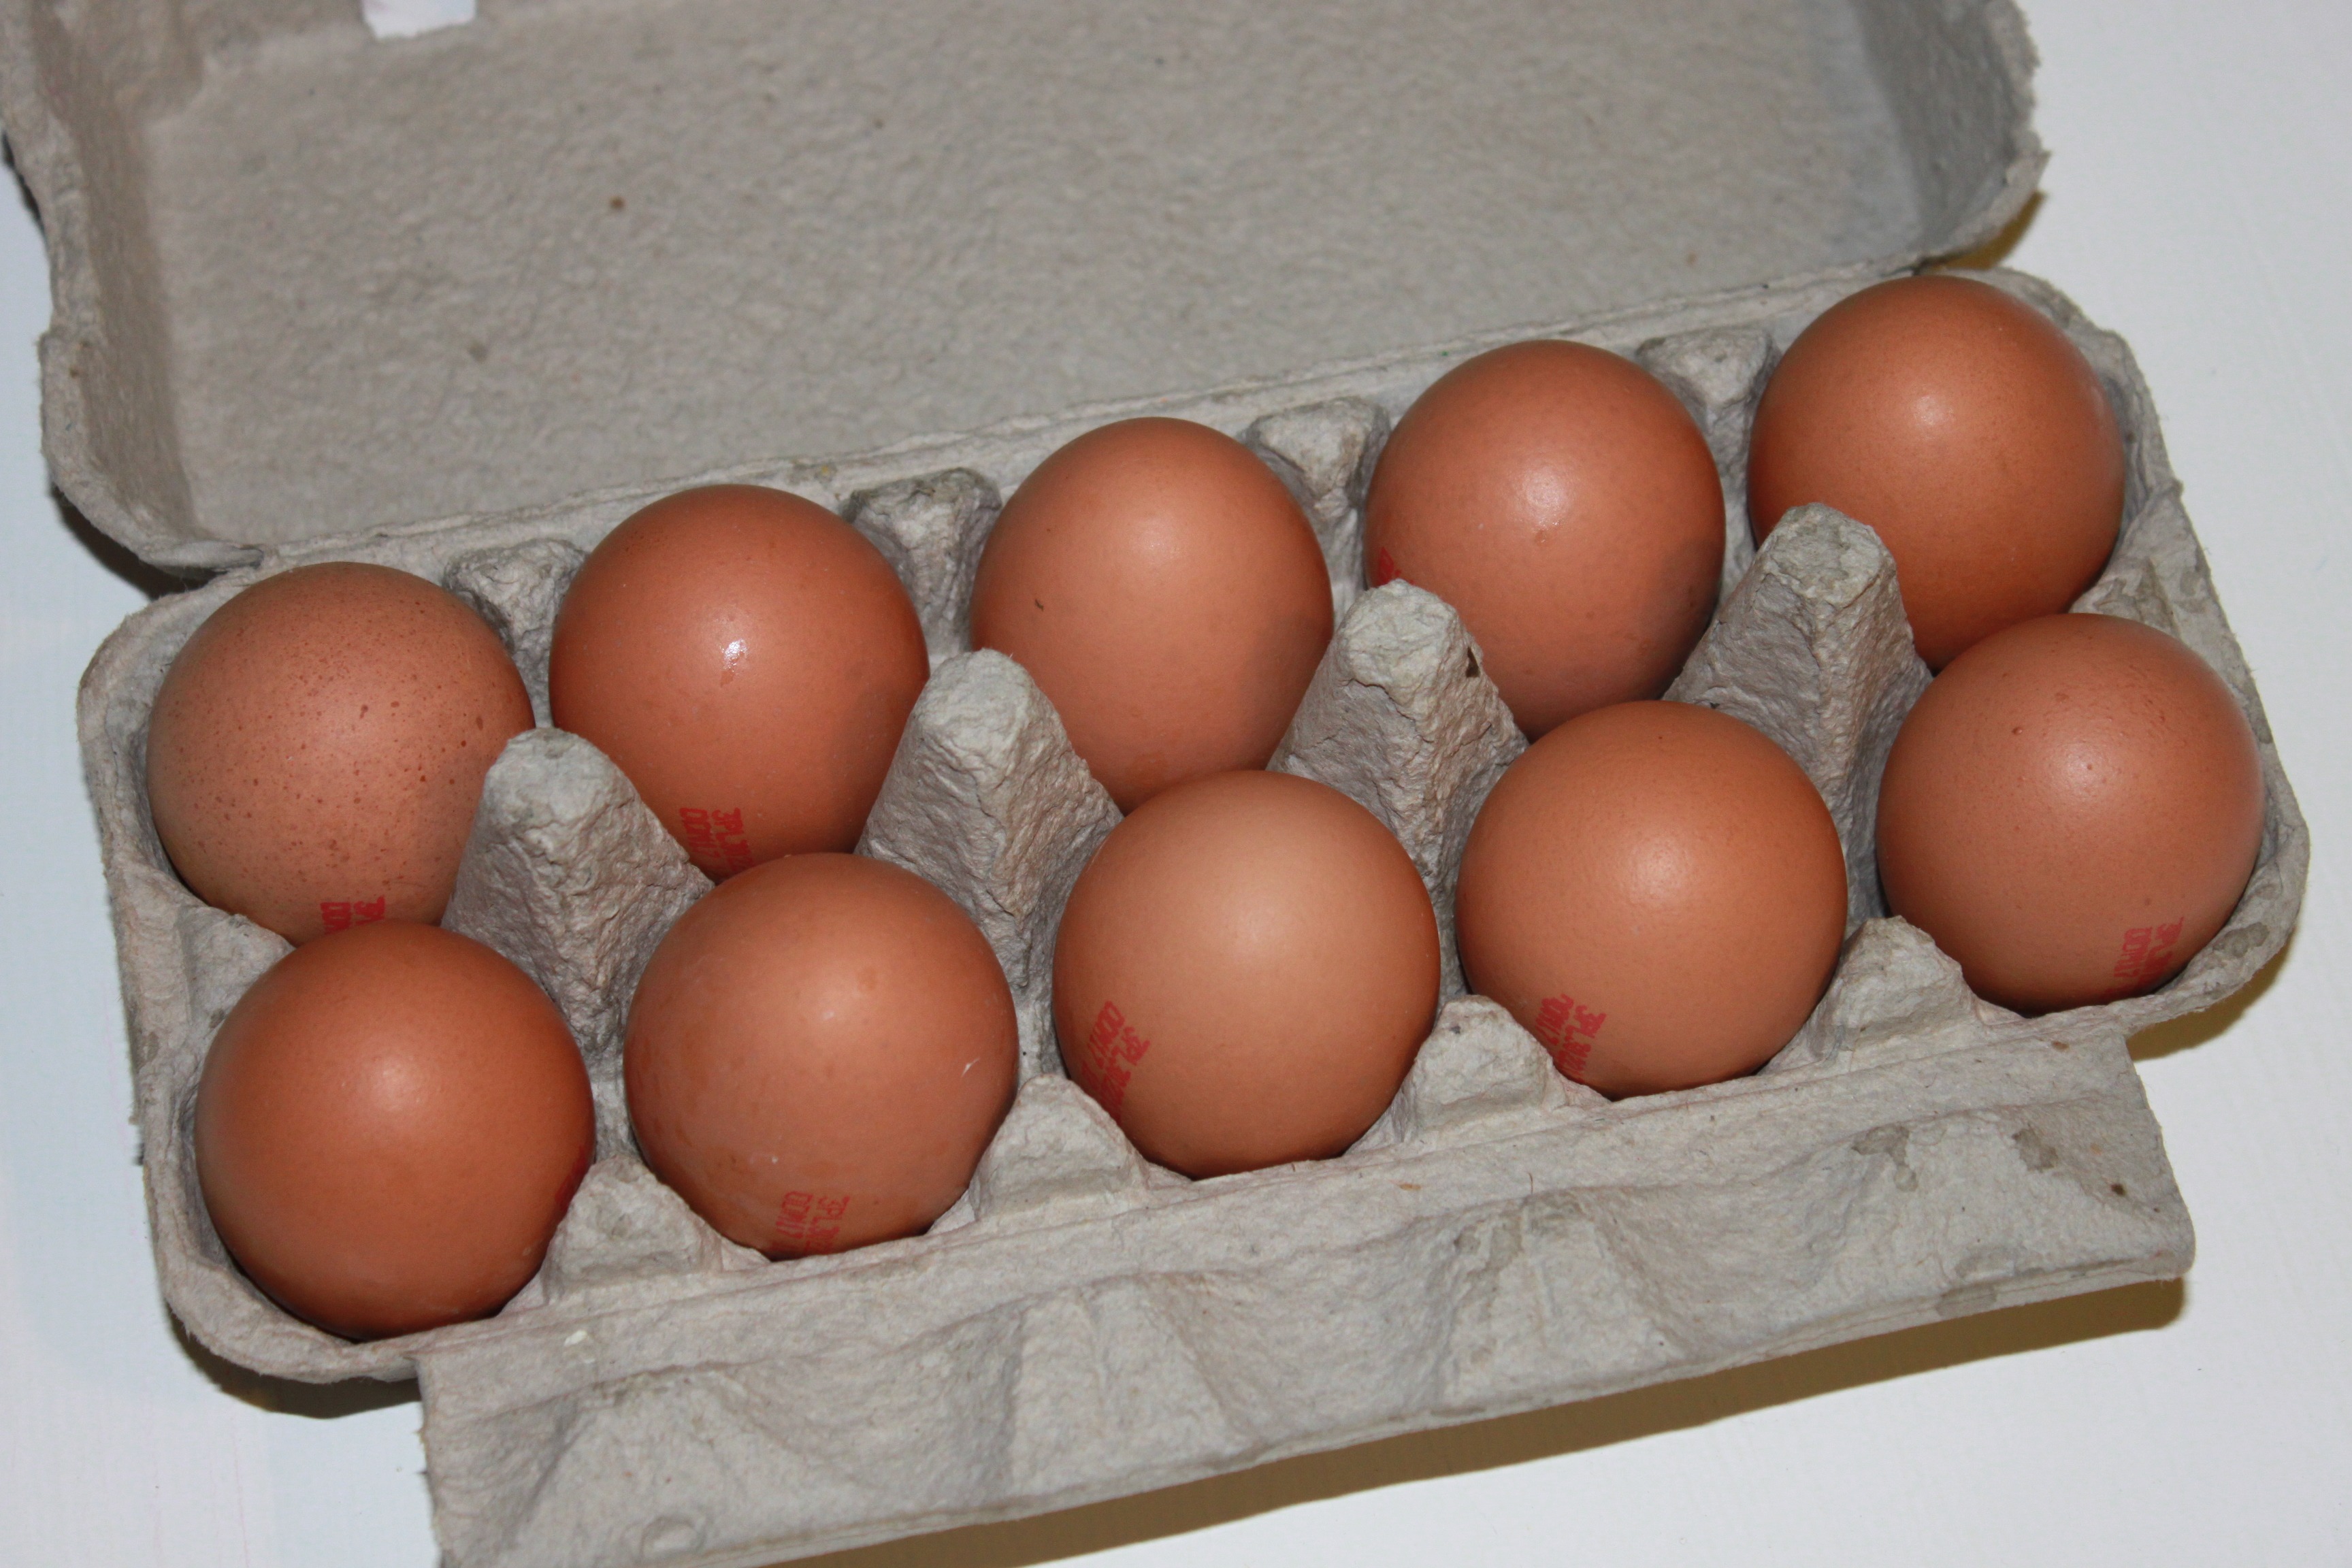
white, food, brown, drink, baking, paper, egg, eggs, cartons, hens, animal source foods